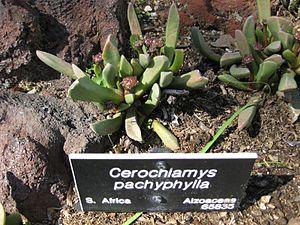
Cerochlamys N.E.Br. est un genre de plante de la famille des Aizoaceae.